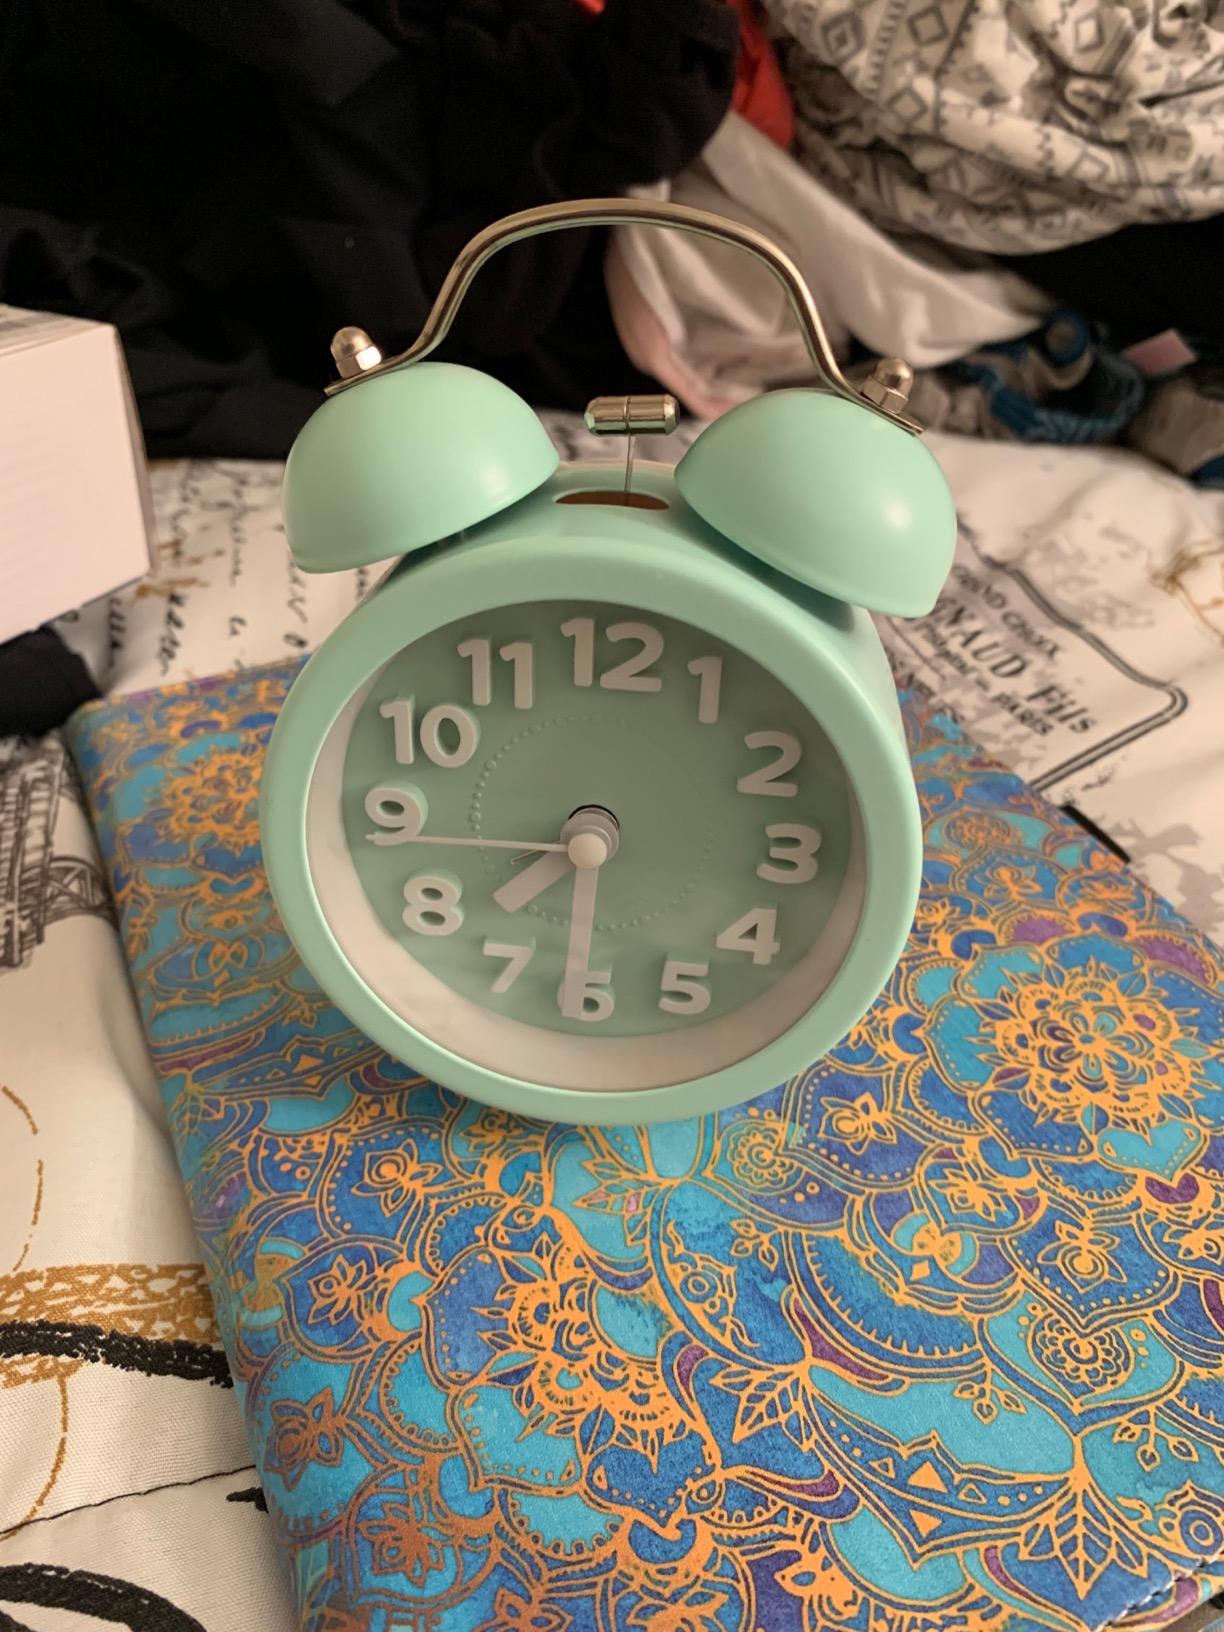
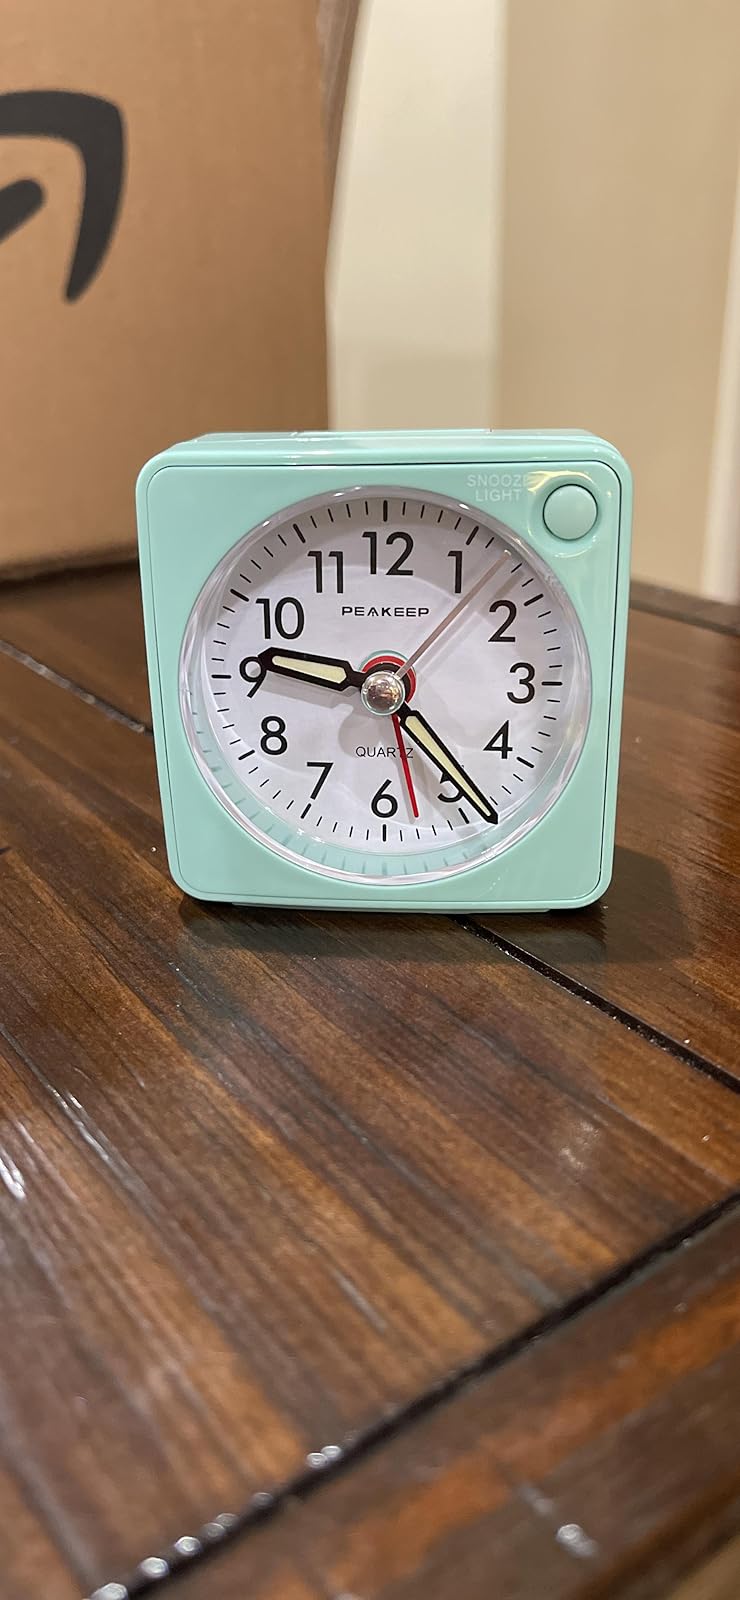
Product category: clock
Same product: no